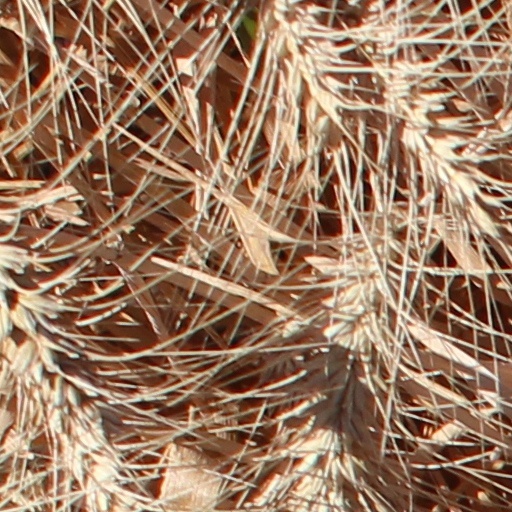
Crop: wheat